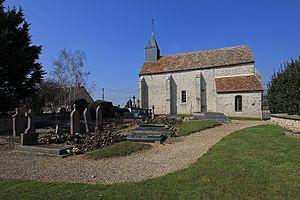
église de Bois-Herpin
Bois-Herpin est une commune française située dans le département de l'Essonne en région Île-de-France.